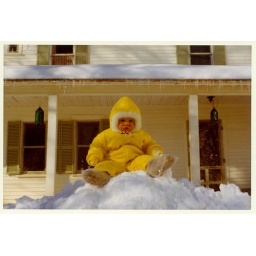
Me, somwehere around my first birthday, hanging out in front of Higate. Yes, those are plastic bags on my feet.